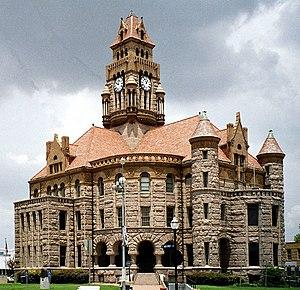
Le comté de Wise, en anglais : Wise County, est un comté situé dans le nord de l'État du Texas aux États-Unis. Selon le recensement des États-Unis de 2010, sa population est de 59 127 habitants, estimée, en 2017, à 66 181 habitants. Fondé le 23 janvier 1856, son siège de comté est la ville de Decatur. Le comté doit son nom à Henry Alexander Wise, un membre de la Chambre des représentants des États-Unis qui soutient l'annexion du Texas. Le comté de Wise est considéré comme faisant partie de la région métropolitaine de Dallas/Fort Worth Metroplex.